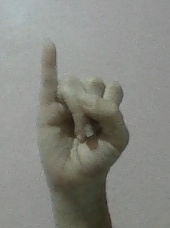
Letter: meem